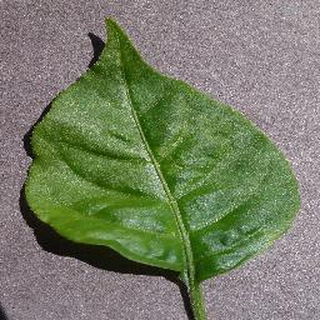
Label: healthy_bell_pepper